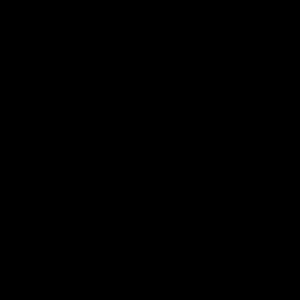
Les blagues de Toto sont des plaisanteries classiques de la culture populaire francophone. Elles prennent la forme de courtes anecdotes, souvent dans un contexte scolaire, dont le héros est un enfant, Toto.